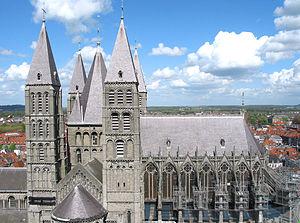
Tournai (Belgique), les cinq tours romanes (XIIe siècle) et le choeur gothique (XIIIe siècle) de la cathédrale Notre-Dame.
Tournai est une ville francophone de Belgique située en Wallonie picarde et en Flandre romane, chef-lieu d’arrondissement de la province de Hainaut et siège de l'évêché de Tournai.